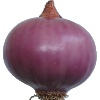
Label: Onion Red Peeled 1